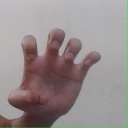
अक्षर: झ